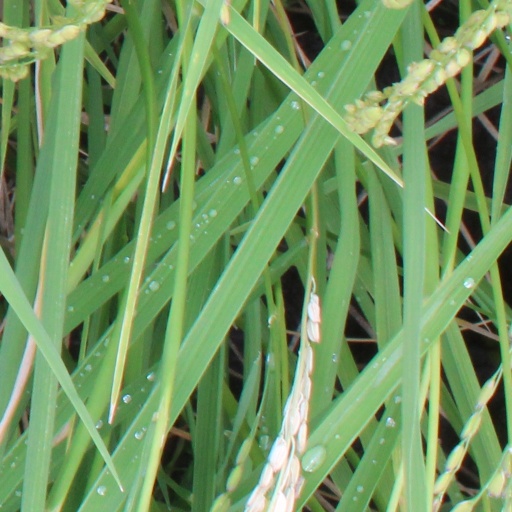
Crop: rice